Chautari

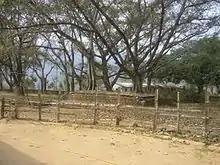
A chautari located at Phalebas village of Nepal

A chautari (चौतारी) is a rest stop usually found along the foot trails of rural Nepal. They are usually made by piling stones to create a platform and usually have a banyan or peepal ("Ficus religiosa") tree, or both, planted to provide shade. The primary aim of a chautari is to provide a brief rest stop to travelers hiking along the trail. However, in a village, they also provide a place for social gatherings after a day of work.